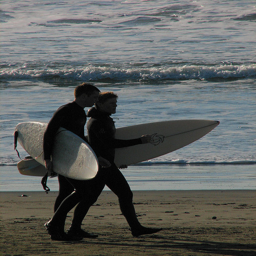
Two people walk closely on the beach carrying their surfboards.
Two men walking on the beach with surfboards.
After a long day at the beach, two surfers head home.
Two men are walking along the beach carrying their surfboards
People carrying surfing boards and walking by the beach